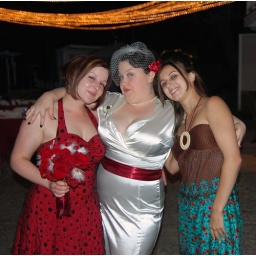
Me (center) my sister in the red dress and my cousin in brown and blue